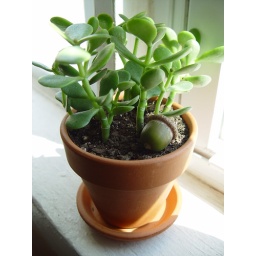
one of the acorns I picked up walking in the woods behind my moms house the other day.